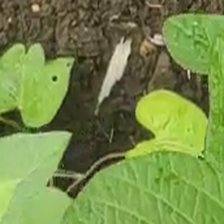
Weed species: Obscure_morning _glory(Ipomoea obscura)